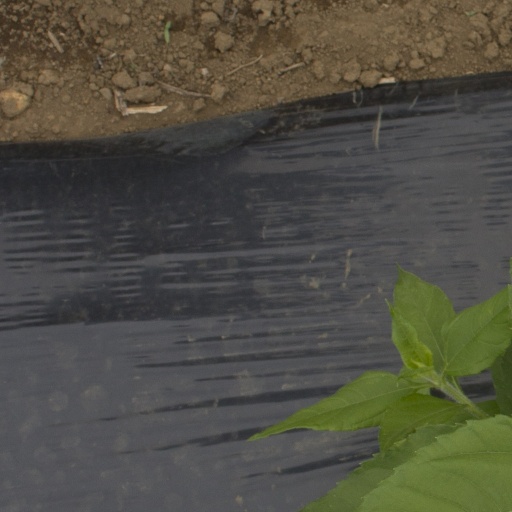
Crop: Jerusalem artichoke